Pleasant Hill, Saskatoon

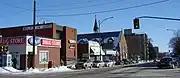
20th Street facing east towards downtown, St. Mary's Church location with steeple

Within the Core Neighbourhoods Suburban Development Area (West Side), the neighbourhood of Pleasant Hill is triangular in shape and is south of 23rd Street, North-west of the rail line which runs diagonally and east of Avenue W South. Streets are laid out east and west, avenues are laid out running north and south. The whole of the Pleasant Hill community is laid out in a grid pattern.